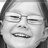
Emotion: happy